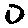
Label: 0